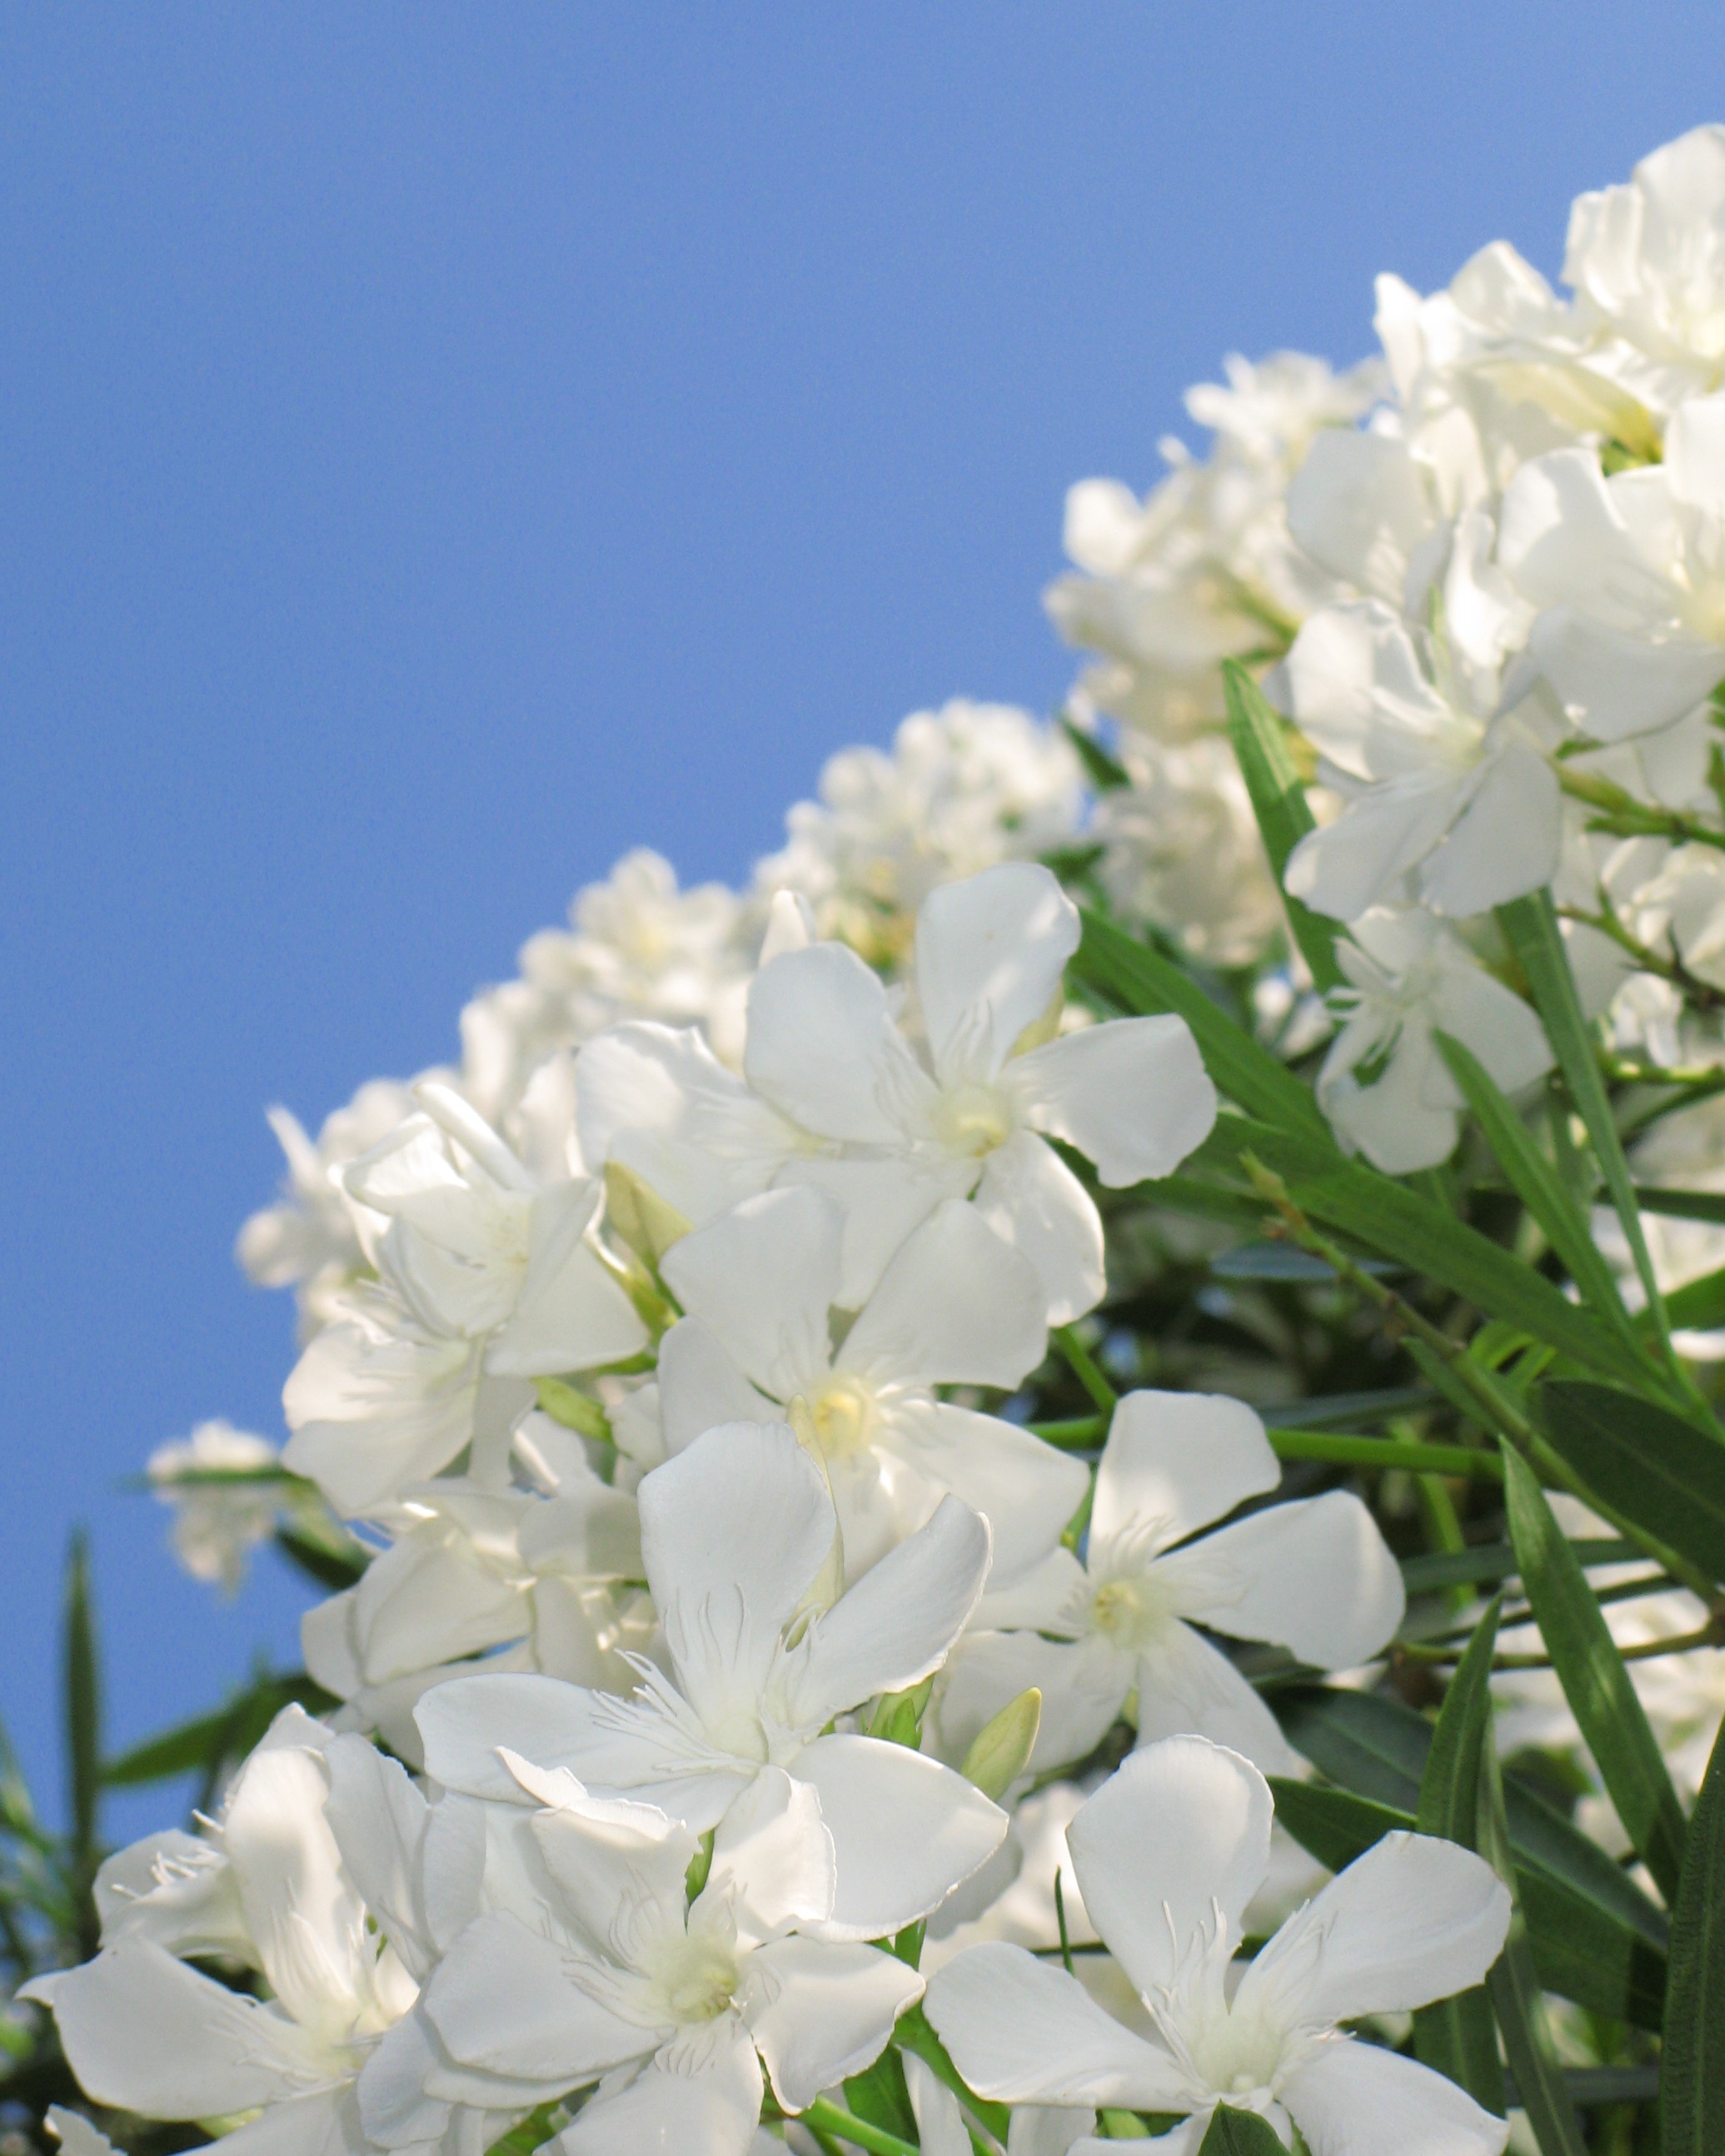
branch, blossom, plant, white, flower, petal, high, flora, wildflower, cool image, lilac, hires, flowerpicturesnolimits, hi, res, powershotg7, oleander, nerium, indicum, jasmine, flowering plant, land plant